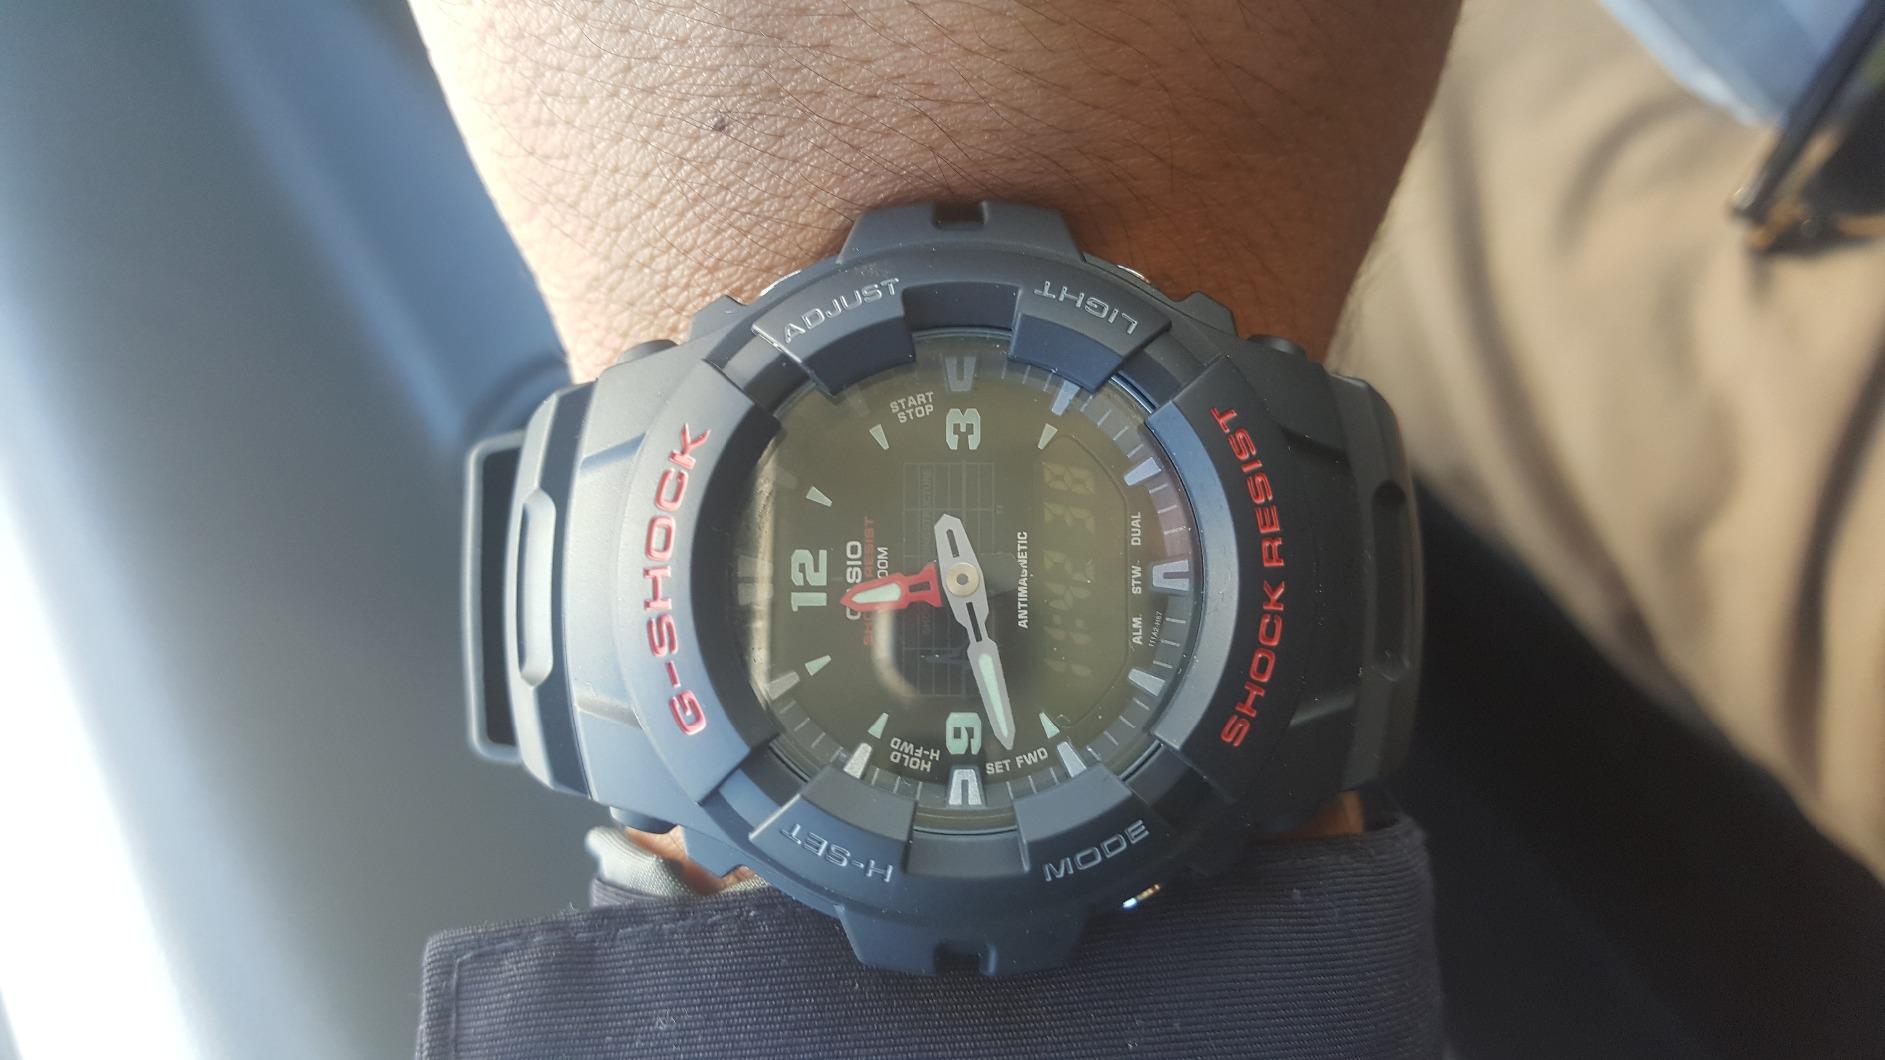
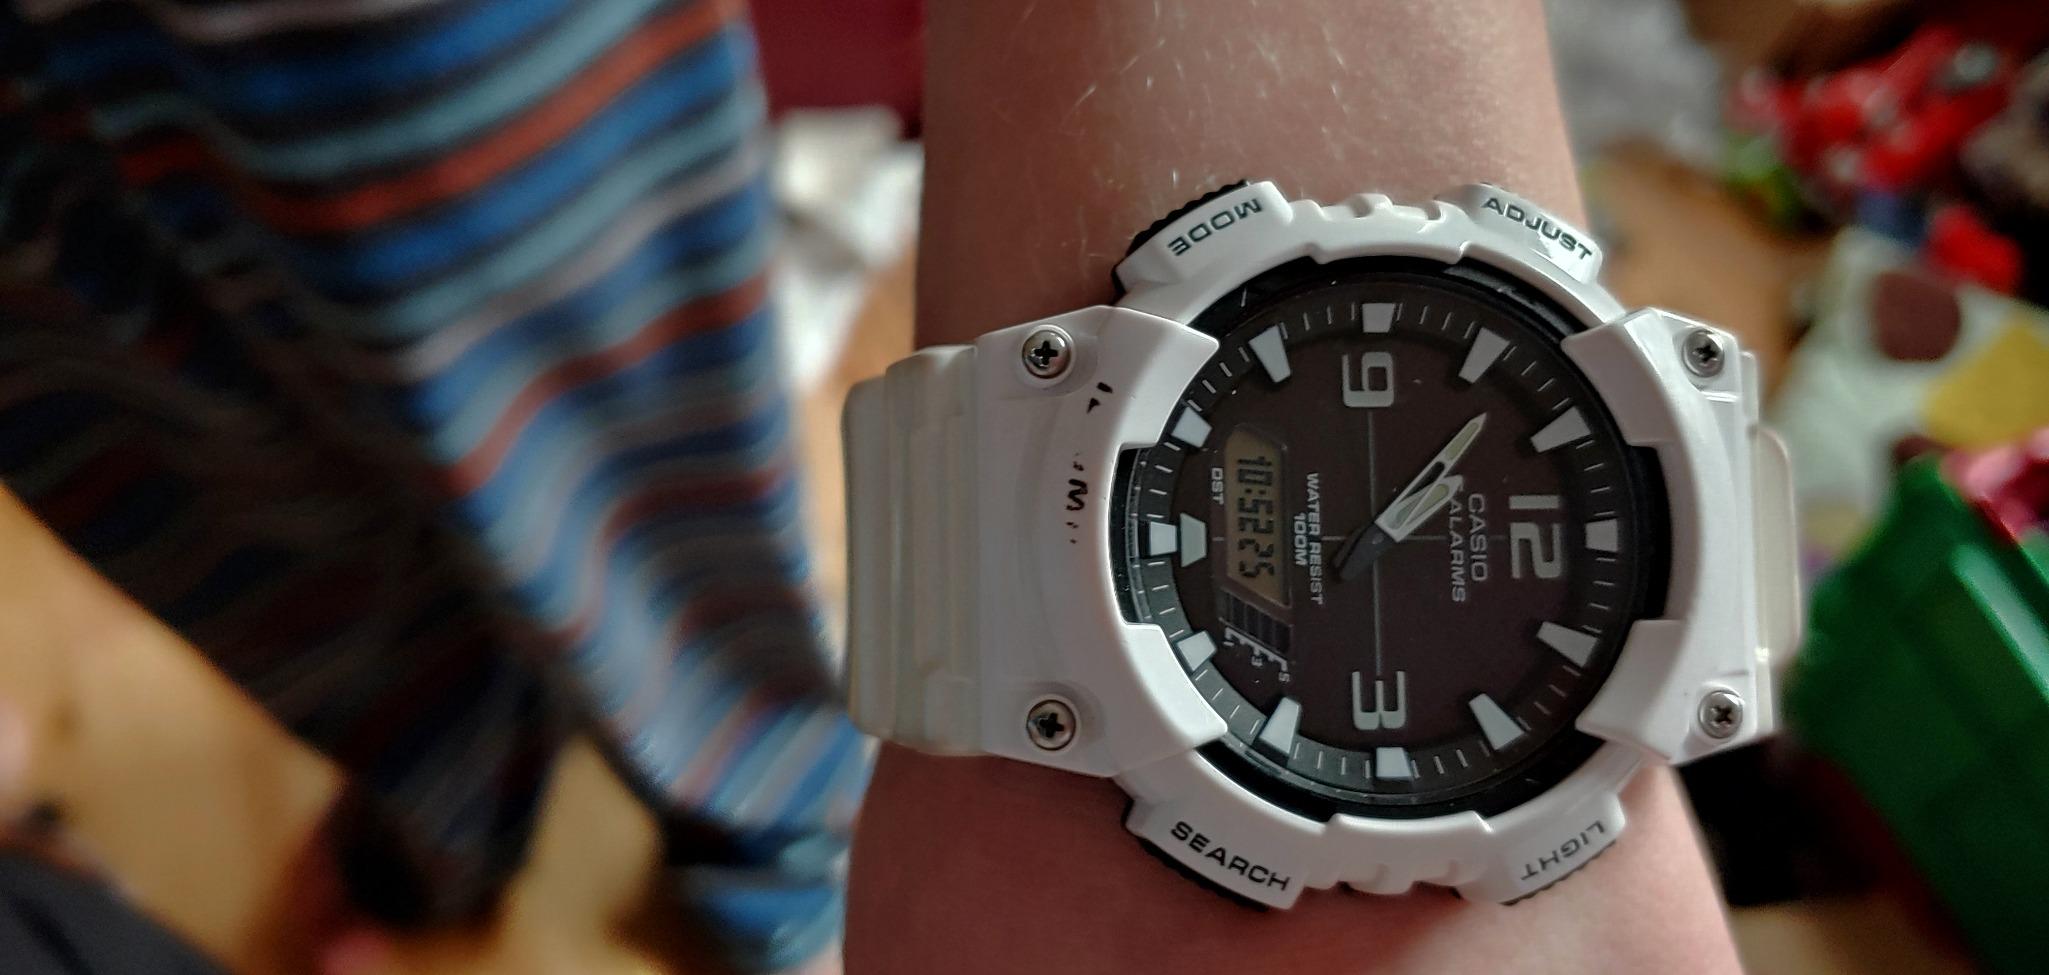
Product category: accessories_watch
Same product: no